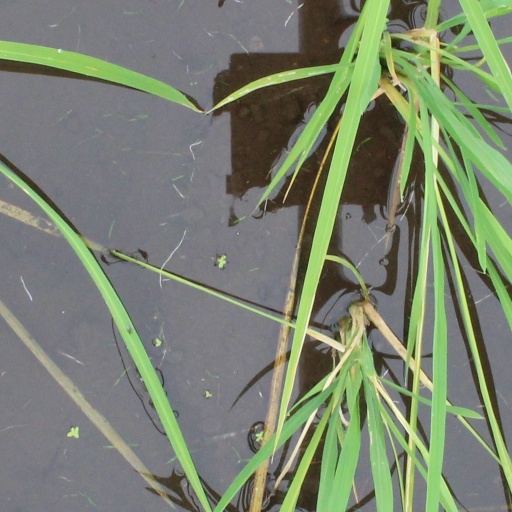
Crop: rice